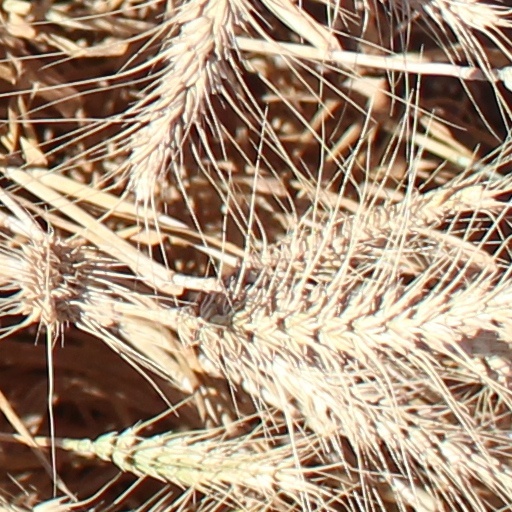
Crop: wheat